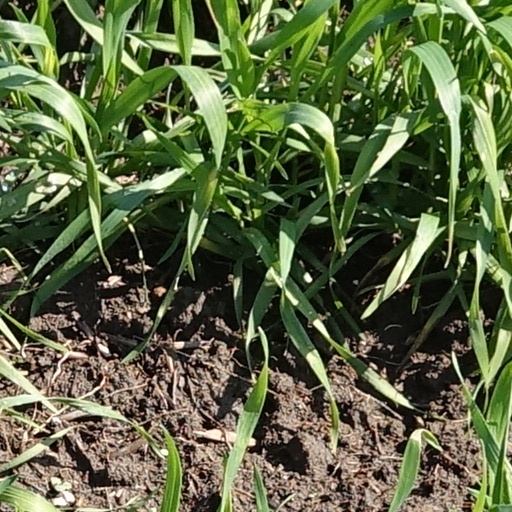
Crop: wheat